Judy Blume Forever

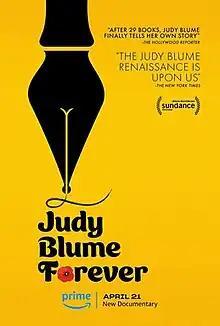
Release poster

Judy Blume Forever is a 2023 American documentary film centered on author Judy Blume, directed by Davina Pardo and Leah Wolchok. It premiered at the 2023 Sundance Film Festival, and was released on Prime Video on April 21, 2023. The film won a 2023 Peabody Award for "lovingly sketching a feminist coming-of-age tale of this esteemed author and her readers alike, and for wrapping it up in a rallying cry in support of the power of reading."